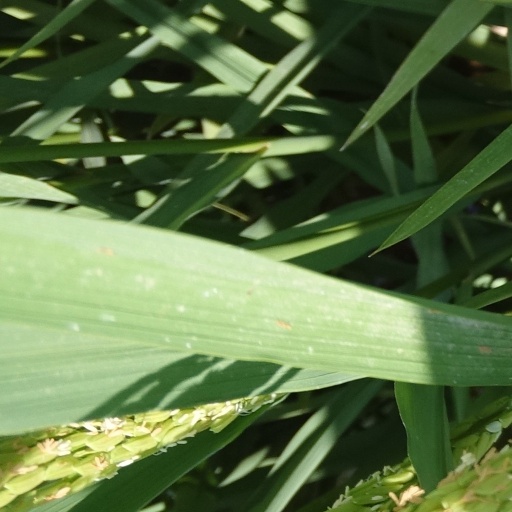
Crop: rice